Harold A. Ackerman

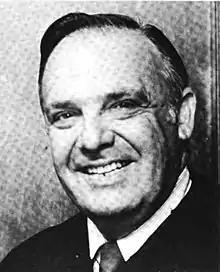

Harold Arnold Ackerman (February 15, 1928 – December 2, 2009) was a United States district judge of the United States District Court for the District of New Jersey.